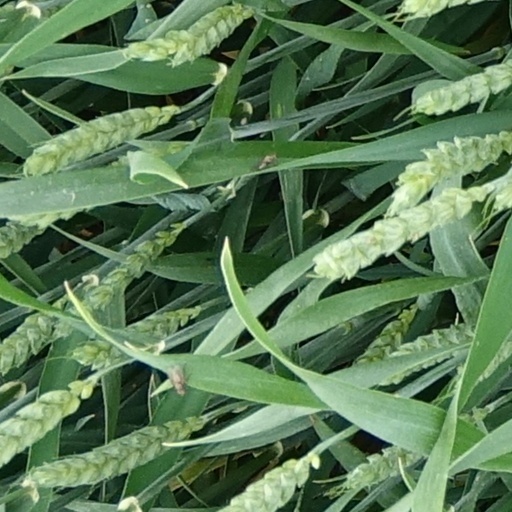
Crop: wheat